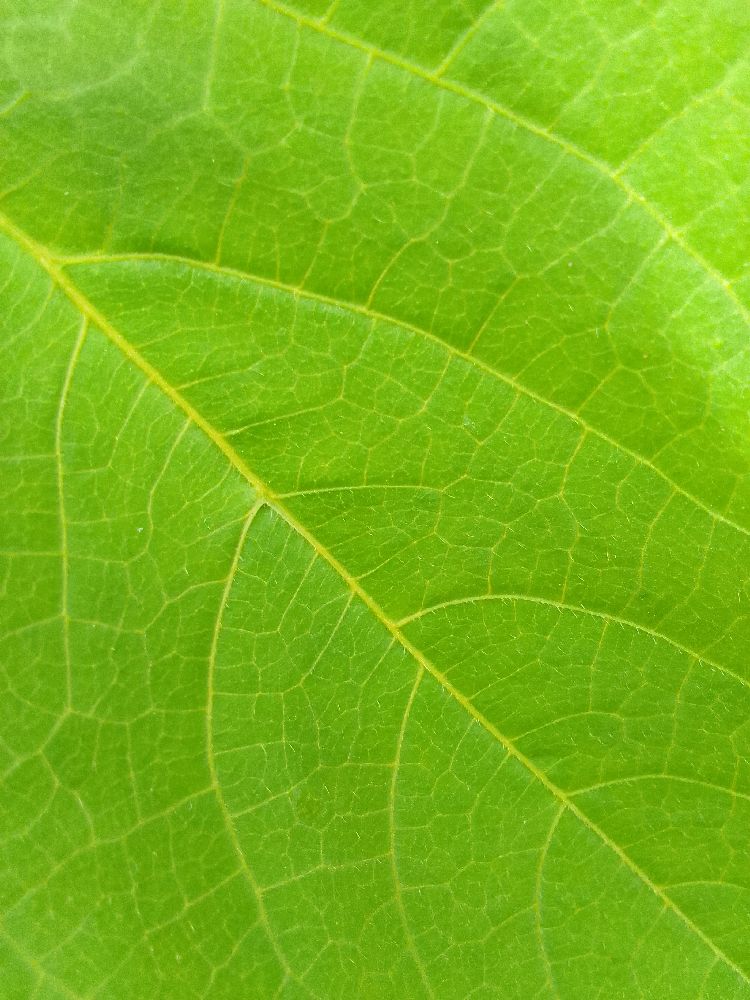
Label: healthy